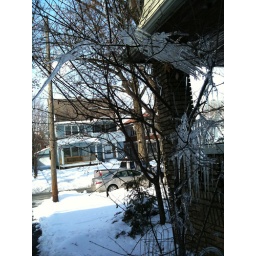
neighbor's little fruit tree encased in ice